David Sinton

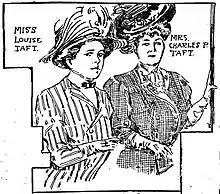
1908 drawing by Marguerite Martyn of Louise Taft, left, and Anna Sinton Taft, right

Sinton died on August 31, 1900, in Cincinnati, Ohio. Upon his death, he left $20,000,000 (the 2011 equivalent of this is about $500,000,000) to his daughter; he was Ohio's richest man at the time. His home is now the Taft Museum of Art.